Whitman (crater)

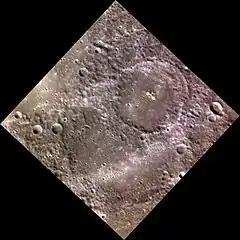
Exaggerated color MESSENGER image with Whitman in upper right

Whitman is a crater on Mercury. Its name was adopted by the International Astronomical Union (IAU) in 1985. Whitman is named for American poet Walt Whitman.